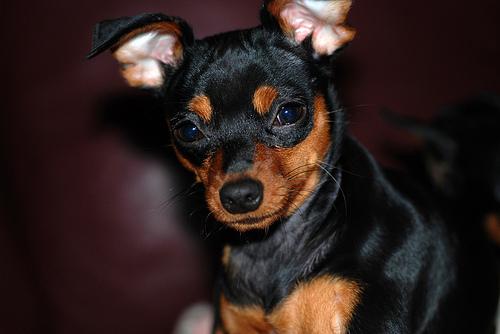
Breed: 561-n000127-miniature_pinscher